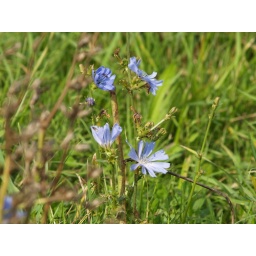
blue in green